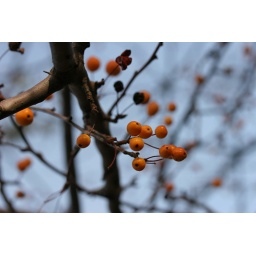
cherry branch at the winchester mansion in san jose, with a beautiful blue sky as background....